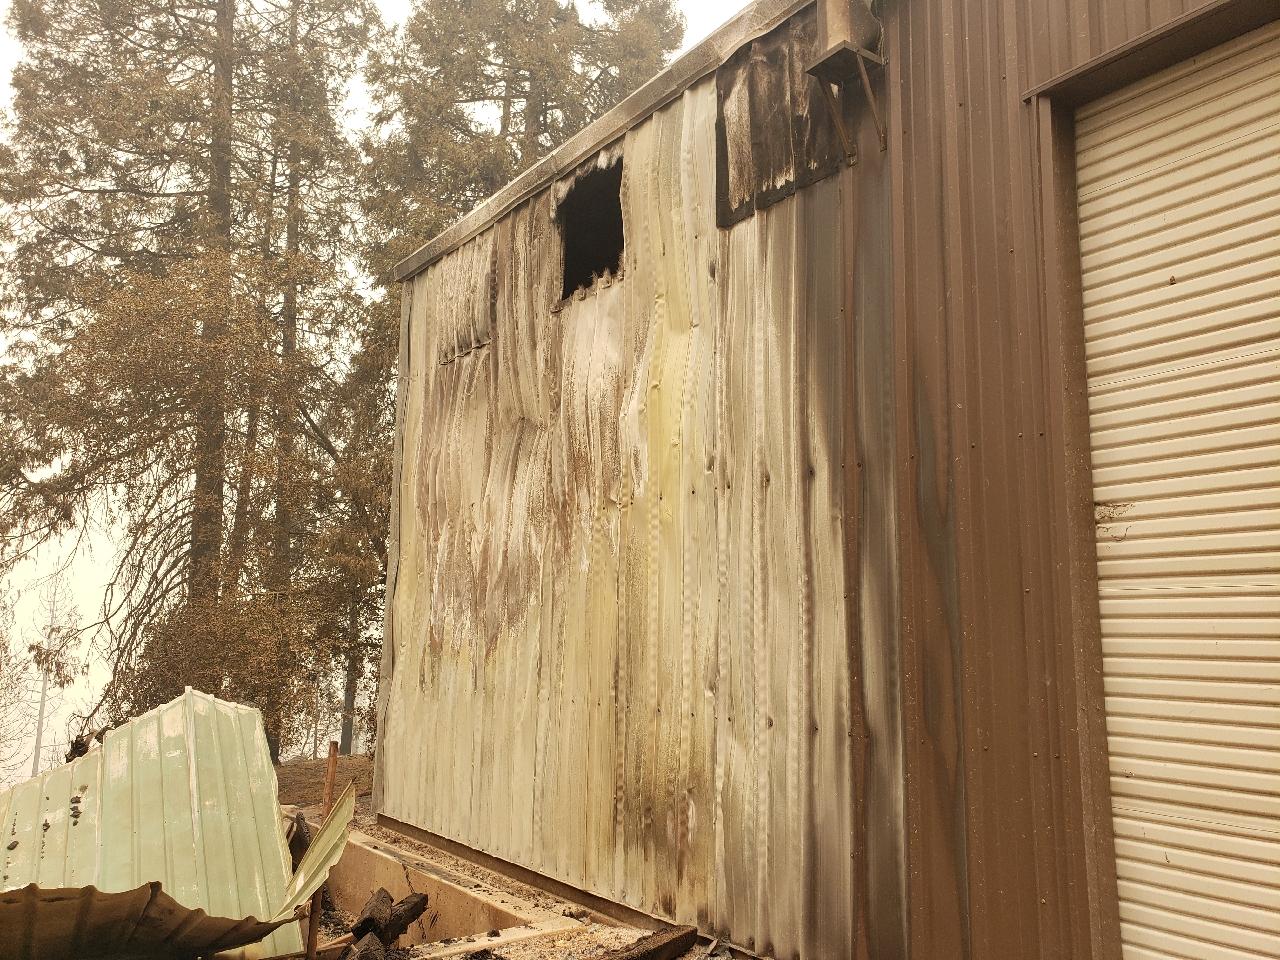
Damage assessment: major